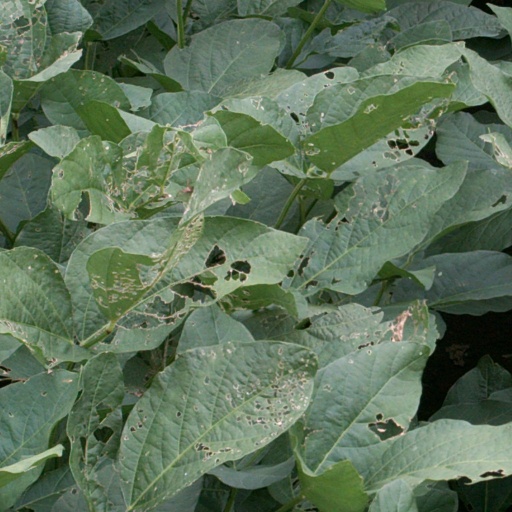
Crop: soybean